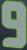
Number: 9